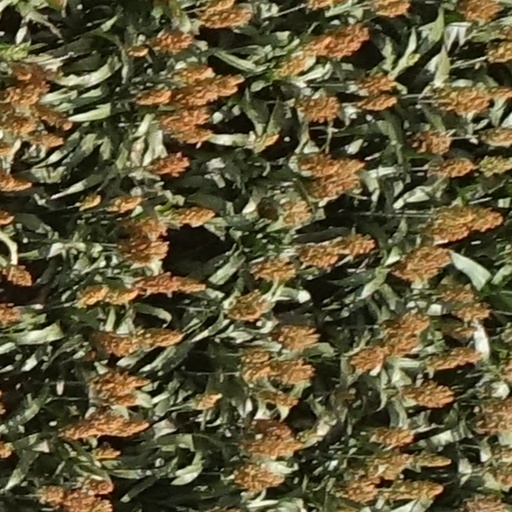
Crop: sorghum